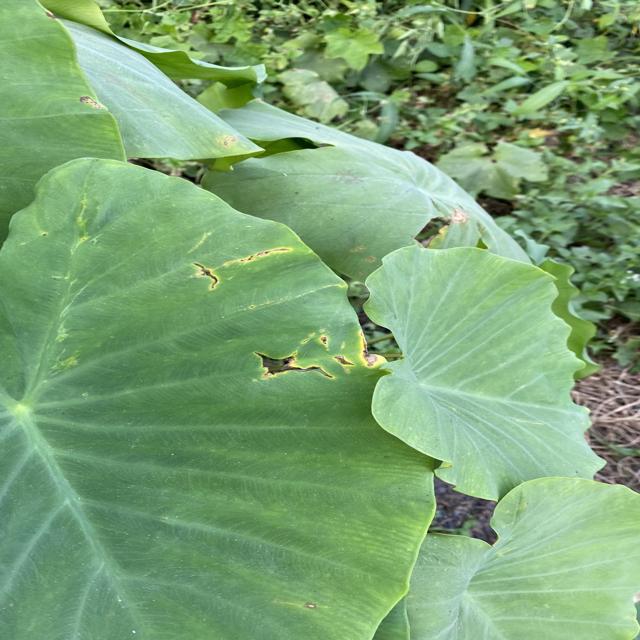
Label: Early_Blight